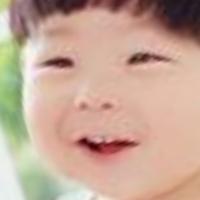
Age group: age 01-10